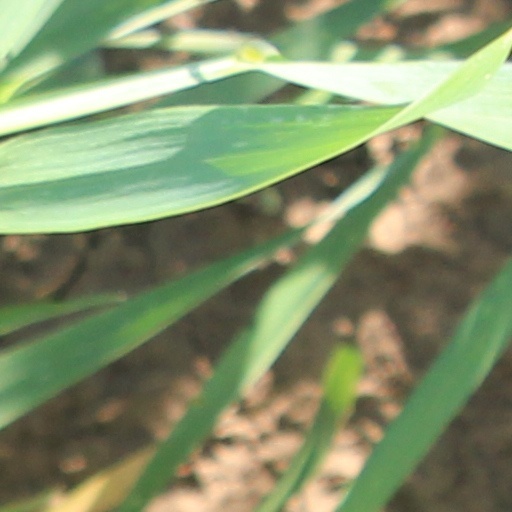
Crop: wheat